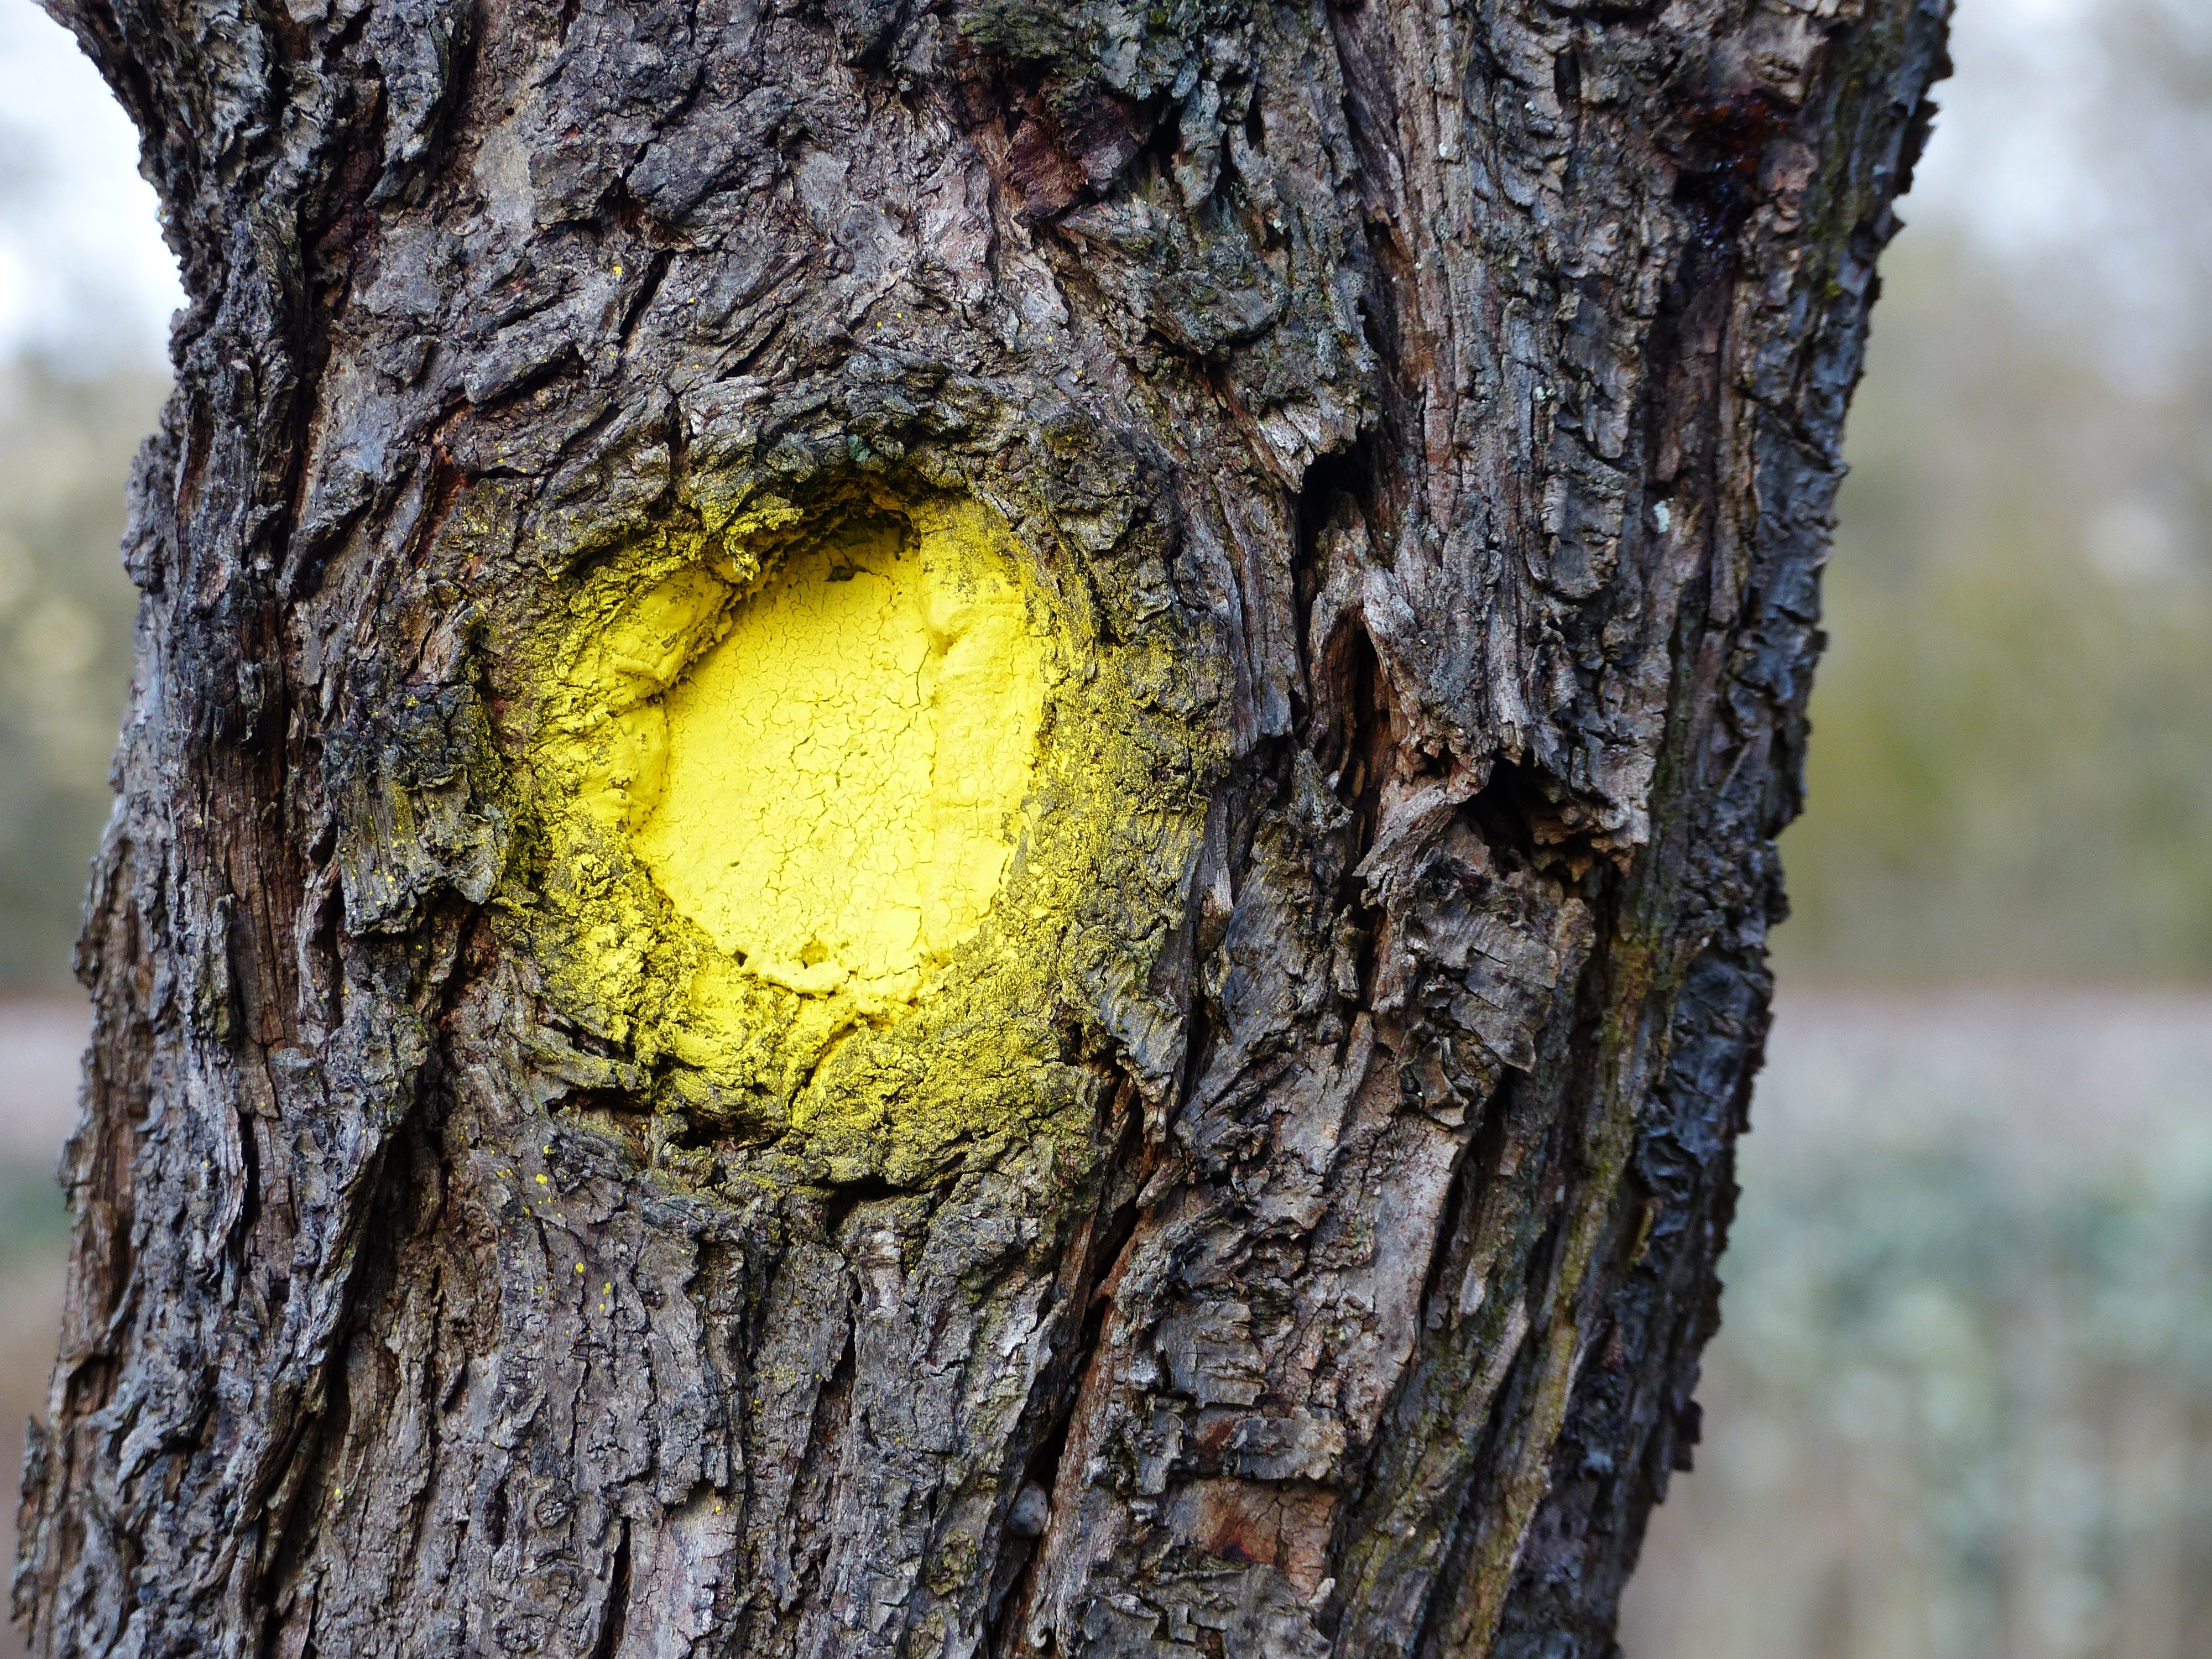
tree, nature, branch, structure, plant, wood, leaf, trunk, bark, wildlife, log, green, autumn, yellow, flora, fauna, close up, art, mark, woodland, tree bark, yellow dot, plant stem, woody plant